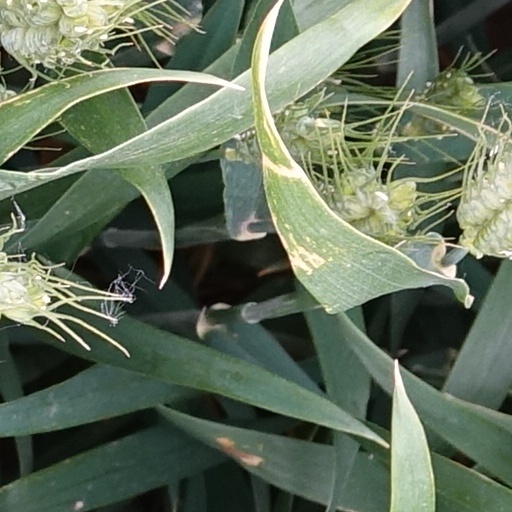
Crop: wheat